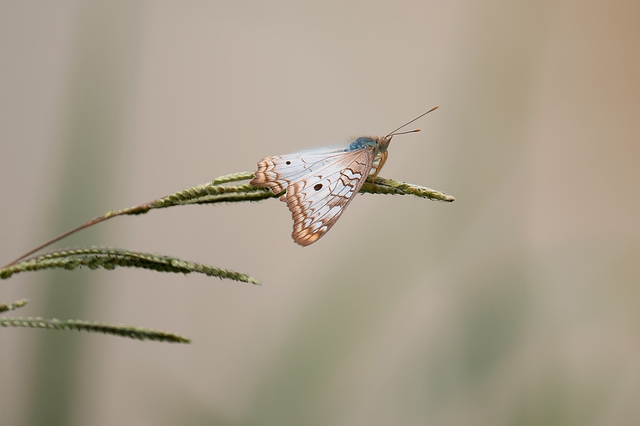
butterfly